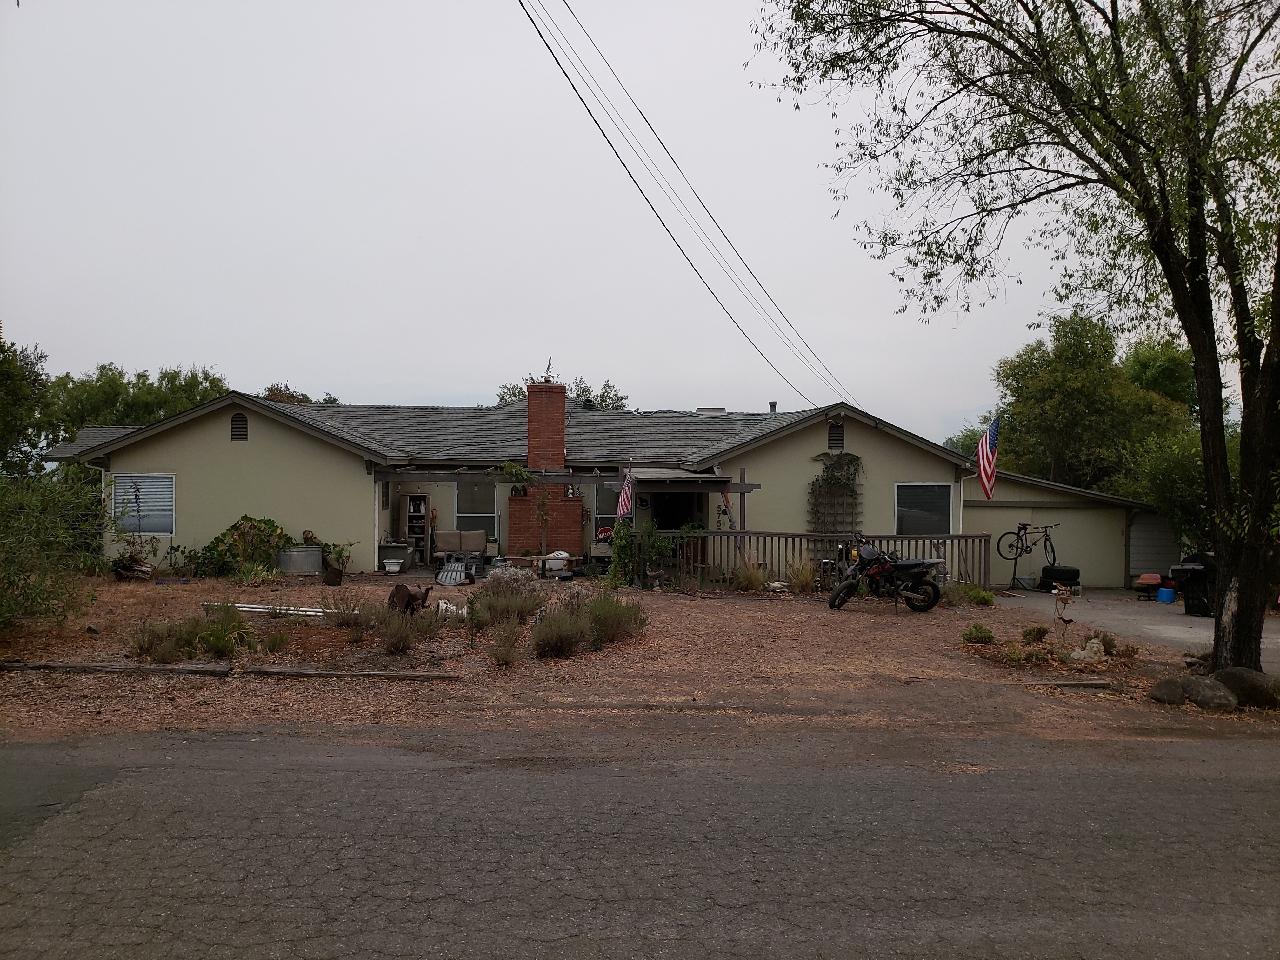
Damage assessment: no_damage